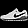
Label: Sneaker